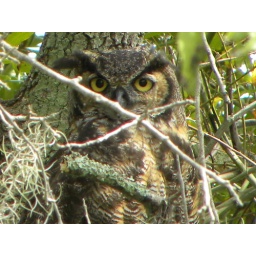
This beauty was sitting in a tree on the side of the road!